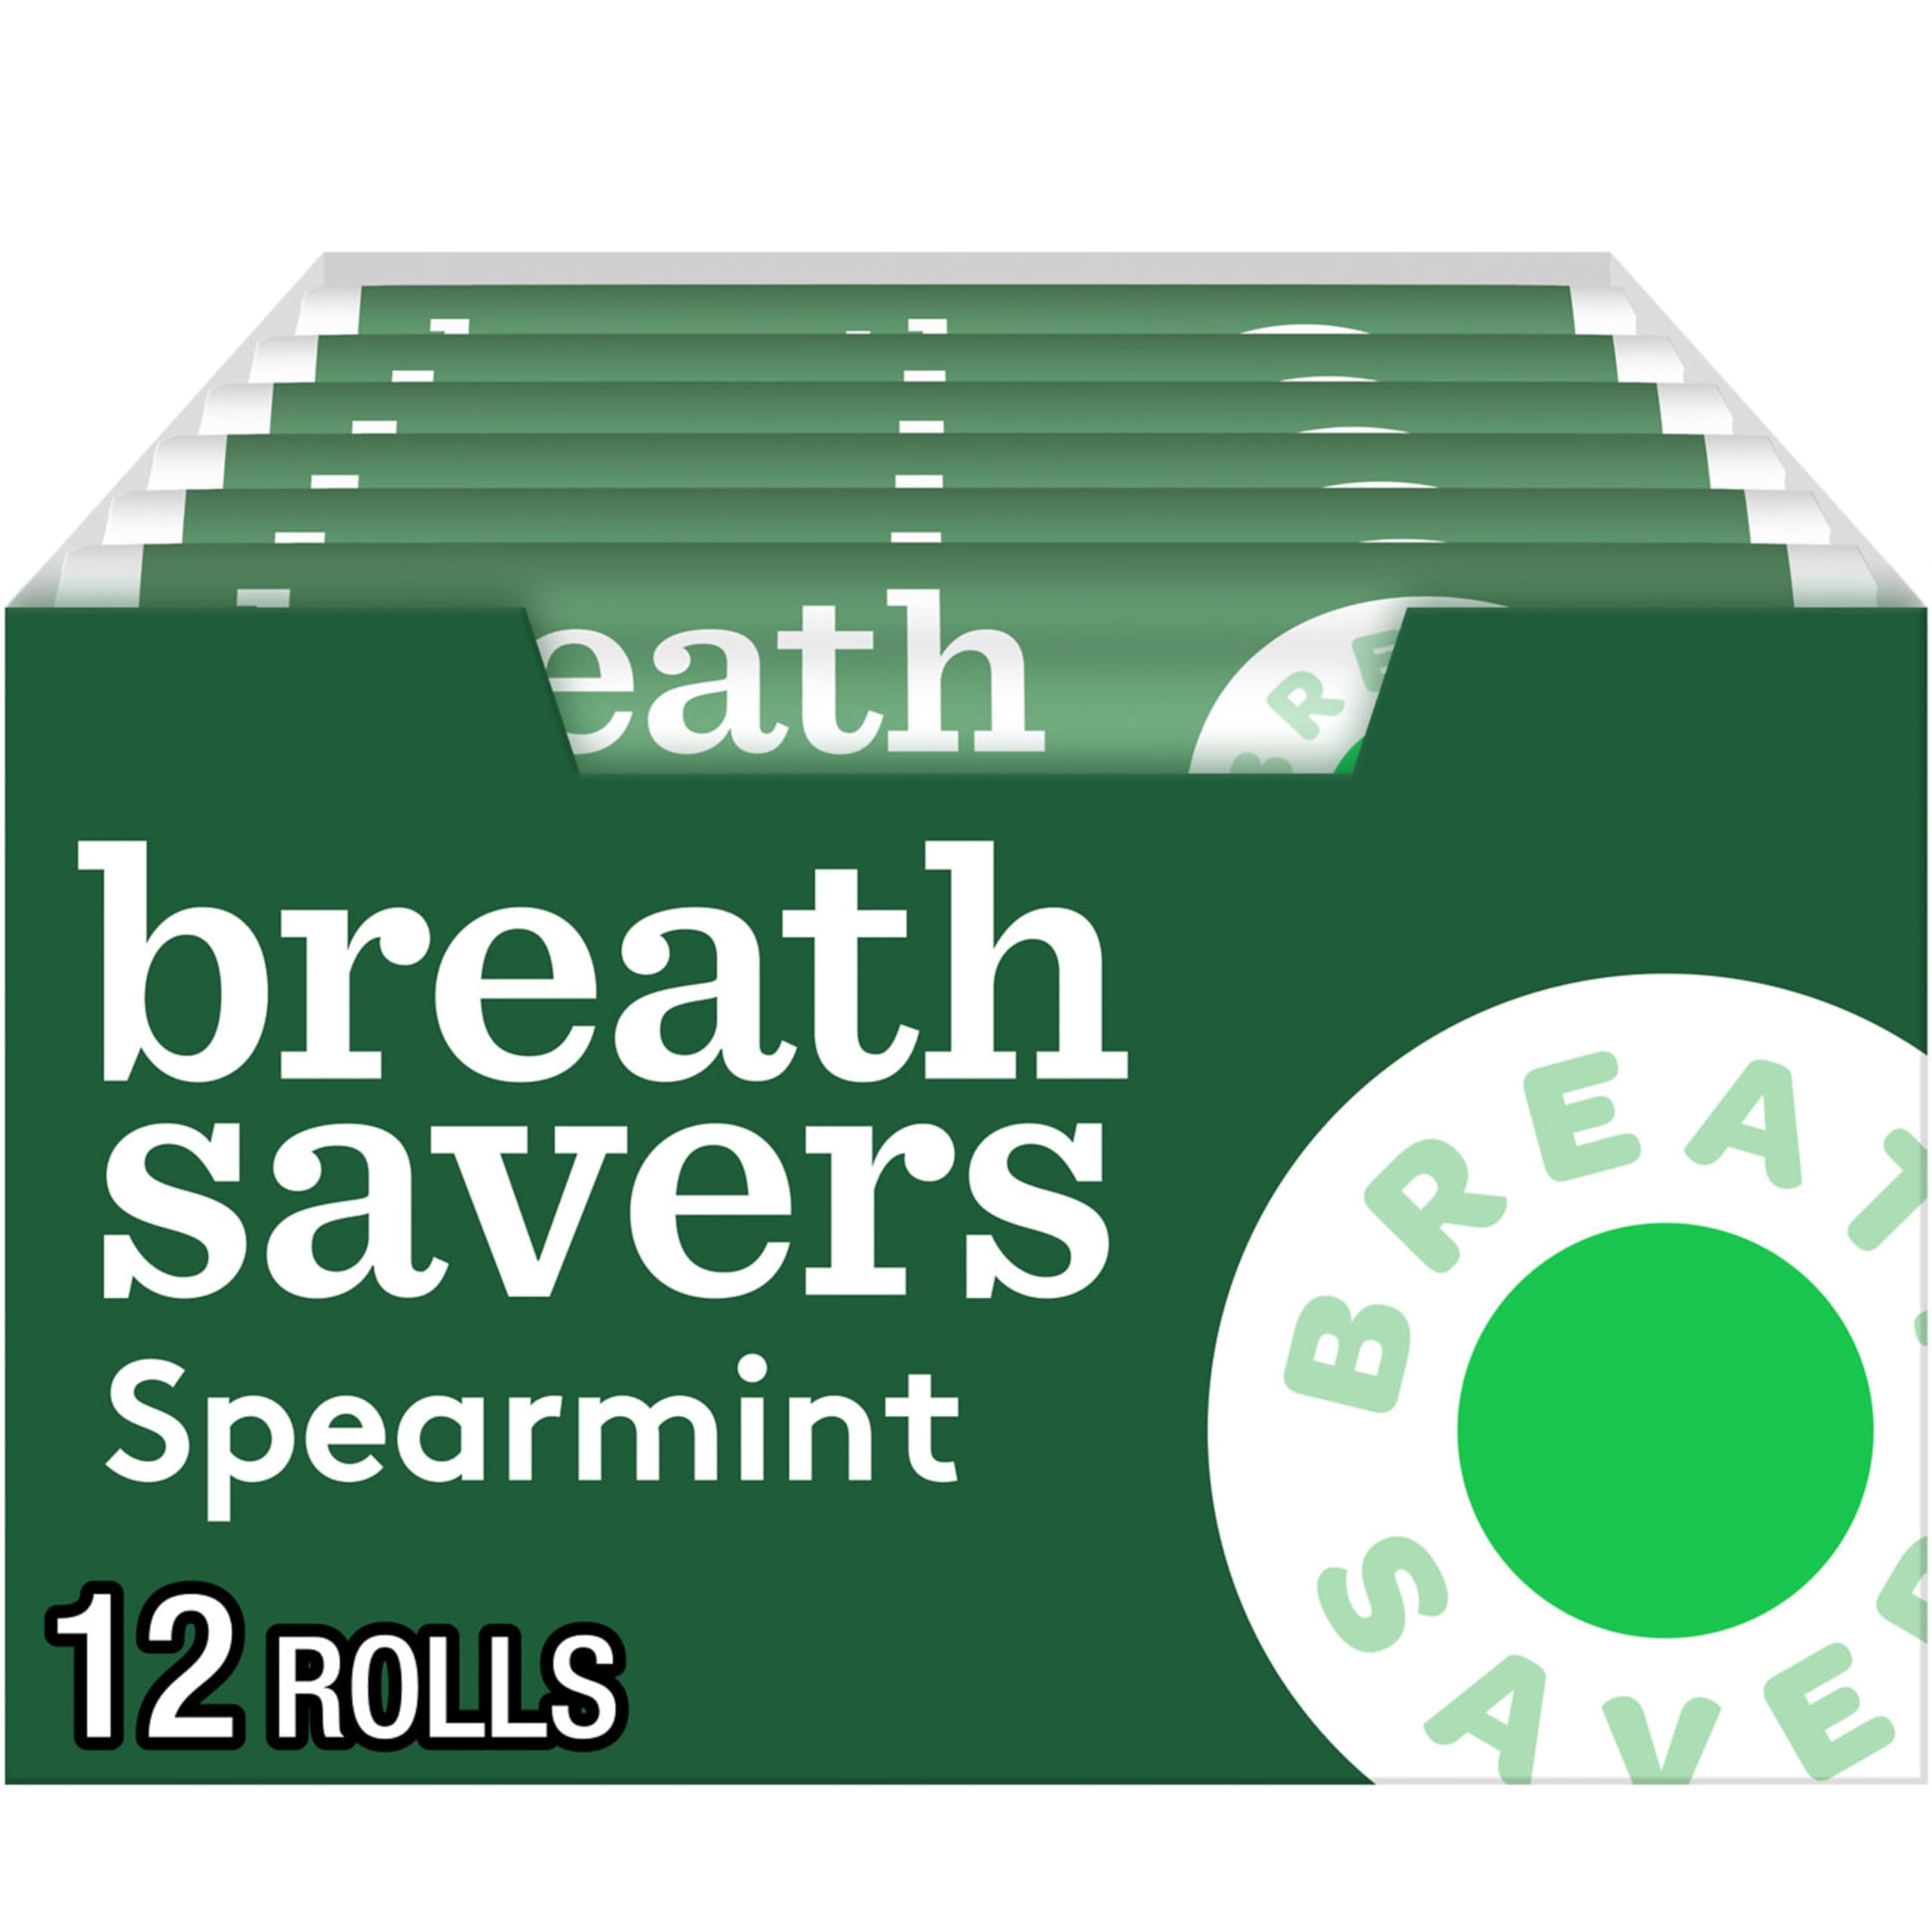
Item Name: BREATH SAVERS Spearmint Sugar Free Breath Mints Rolls, 0.75 oz (24 Count)
Bullet Point 1: Contains twenty four (24) 0.75-ounce rolls of BREATH SAVERS Spearmint Sugar Free Mints in a box
Bullet Point 2: Keep mint rolls in your car, briefcase, candy dish or desk drawer so you're always prepared when you need fresh breath
Bullet Point 3: Sugar free breath mints in 24 individually wrapped rolls for on the go convenience
Bullet Point 4: Use BREATH SAVERS mints for filling birthday gift bags and back to school lunch boxes or bridal and baby shower candy dishes
Bullet Point 5: Delicious mints with a fresh, cooling spearmint taste for lasting freshness to go with your best Christmas, Valentine's Day, Easter and Halloween candy selections
Value: 18.0
Unit: Ounce

Price: 7.79